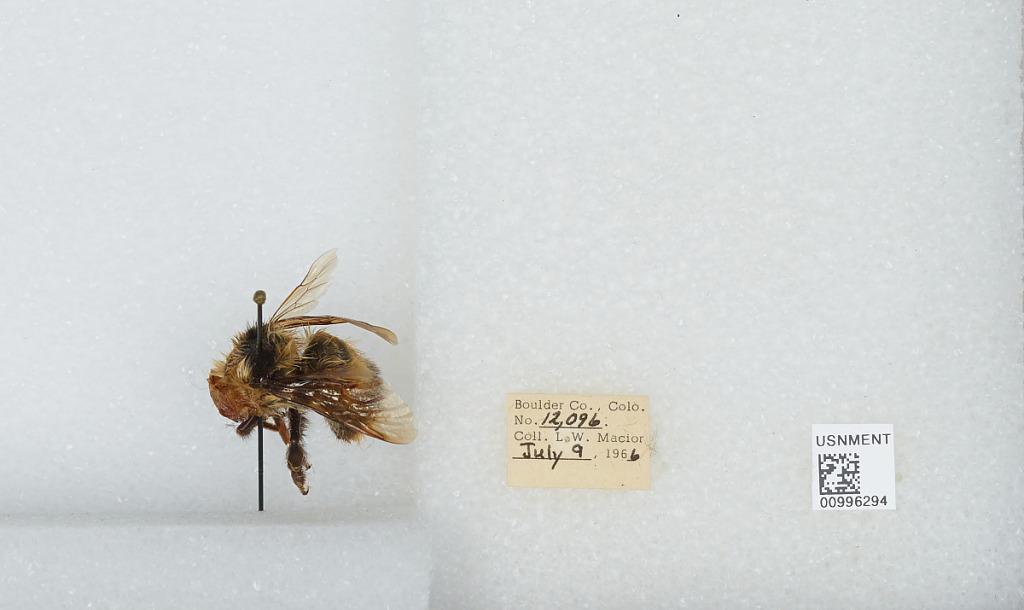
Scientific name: Bombus (Alpinobombus) balteatus Dahlbom
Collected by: L. Macior
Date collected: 1966-7-9
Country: United States
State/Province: Colorado
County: Boulder
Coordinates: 40.0275, -105.252